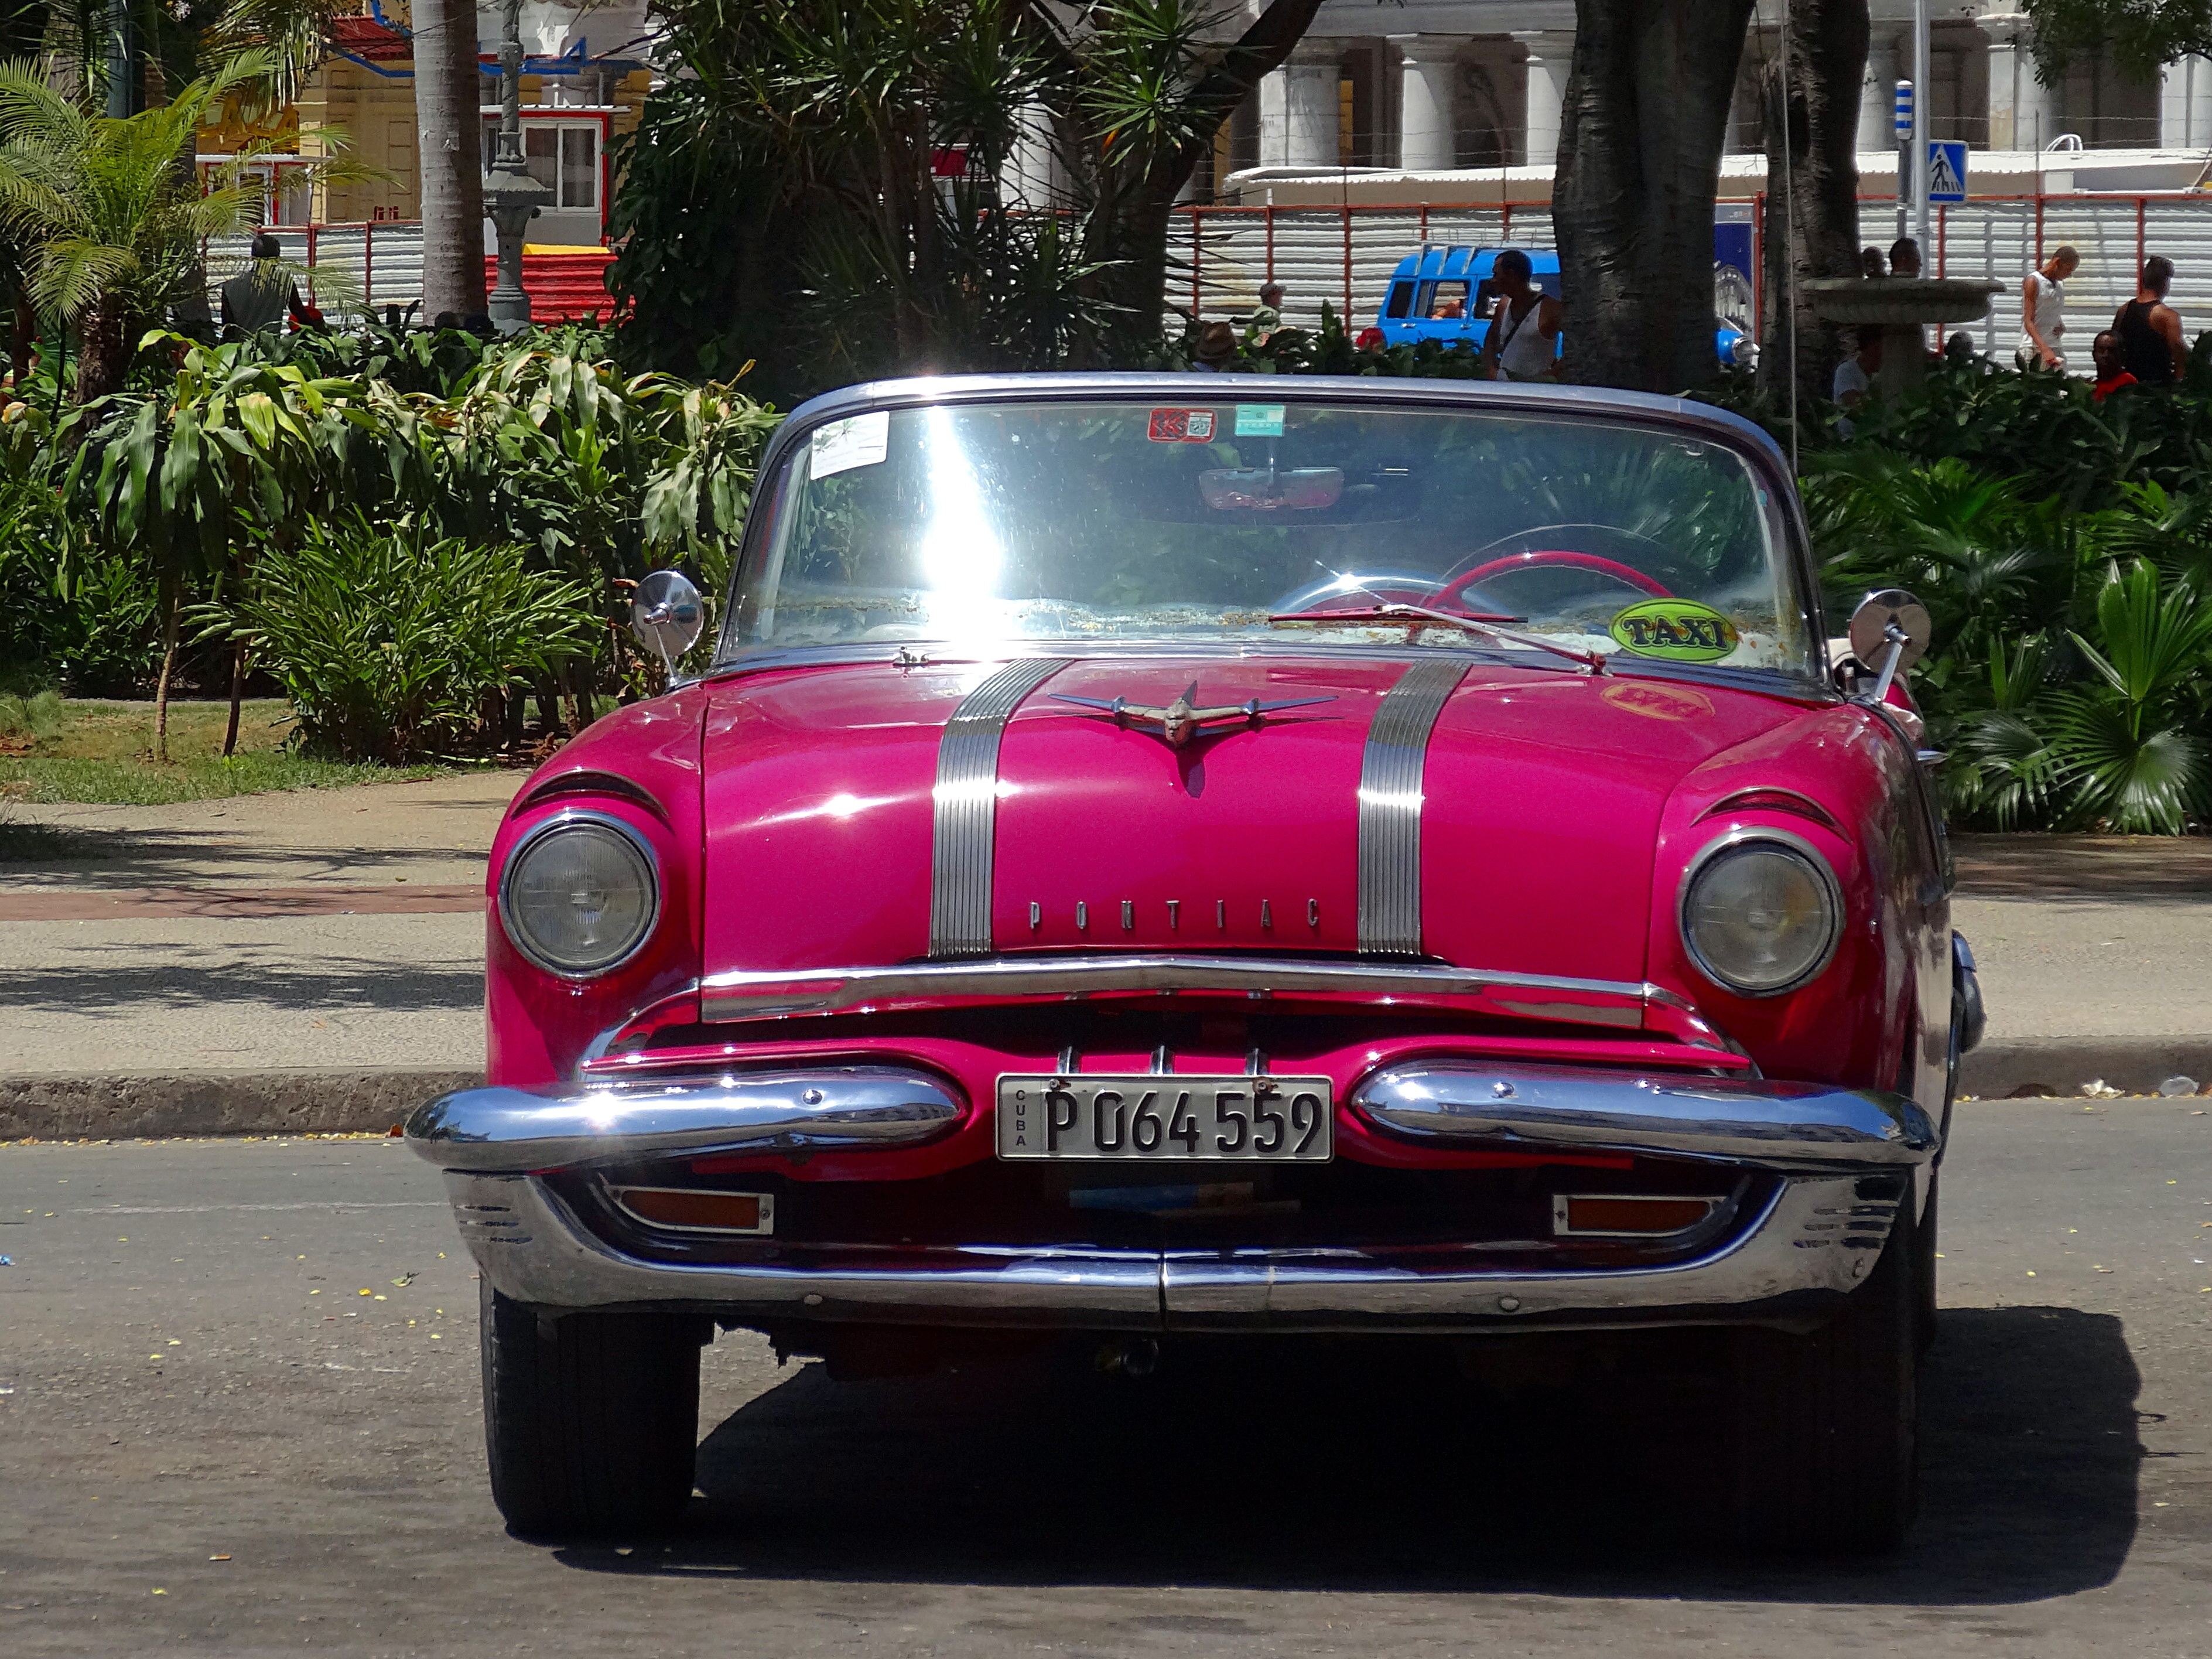
car, retro, vehicle, pink, motor vehicle, vintage car, cuba, sedan, classic, antique car, land vehicle, automobile make, automotive exterior, compact car, automotive design, luxury vehicle